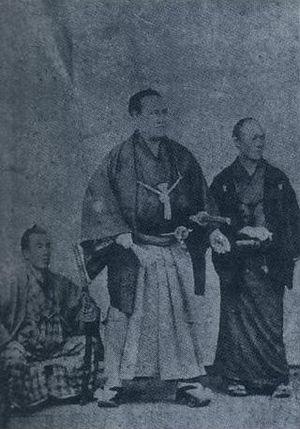
Jinmaku Kyūgorō, de son vrai nom Shintaro Ishigura, est un lutteur sumo officiellement reconnu comme le 12ᵉ yokozuna.